Slovene Hills

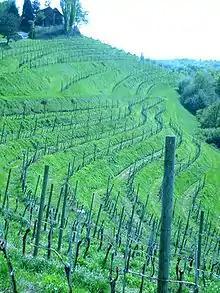
Vineyards in Jeruzalem

The Slovene Hills or the Slovenian Hills (or ) is the largest hilly region of Slovenia, a smaller part is located in the Austrian province of Styria. It is situated in the northeast of the country and has an area of . It comprises the "Western Slovene Hills" and the "Eastern Slovene Hills" (also named Prlekija). The region is known for its vineyards and wines. The central town and municipality is Lenart.